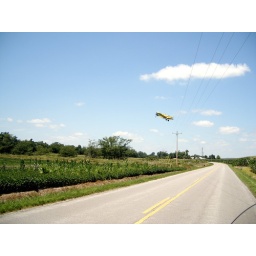
Spray plane flying over the road